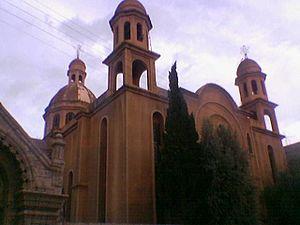
Cette liste est sans doute incomplète et peut-être mal ordonnée. Votre aide est la bienvenue !
Le patrimoine syrien durant la guerre civile syrienne et depuis l'année 2011, a fait l'objet par ses protagonistes, d'importantes et étendues destructions par tirs et bombardements, et aussi par occupations illégales et pillages des sites.
Hassaké ou Hassetché, est une ville du nord-est de la Syrie, capitale du gouvernorat d'Hassaké, traversée par le Khabour.